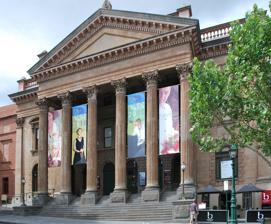
Building: Capital Theatre (Bendigo)
Country: Australia
Year built: 1873
This article relies largely or entirely on a single source . Relevant discussion may be found on the talk page . Please help improve this article by introducing  citations to additional sources . Find sources: "Capital Theatre" Bendigo – news · newspapers · books · scholar · JSTOR ( April 2021 ) Capital Theatre Address 50 View Street Bendigo , Victoria Australia Coordinates 36°45′26″S 144°16′35″E / 36.7573°S 144.2763°E / -36.7573; 144.2763 Designation Victorian Heritage Register Capacity 480 Construction Opened 1873 Architect William Vahland and Robert Getzschmann The Capital Theatre is a 480-seat theatre in Bendigo , Victoria, Australia. Designed by prolific Bendigo architects William Vahland and Robert Getzschmann, the building opened in 1873 as a Masonic lodge , and was divided into a private and public section, the latter containing a ballroom where an array of entertainment was provided, including opera, plays, lectures, recitals and, later, silent movie screenings. In 1890, the Masons refurbished the building to include a dedicated theatre room. Originally called the Mason Theatre, it was renamed the New Britannia in 1912 and then the Capital Theatre in the 1930s. Today the whole building is occupied by the Capital, and has state and national heritage listing. References